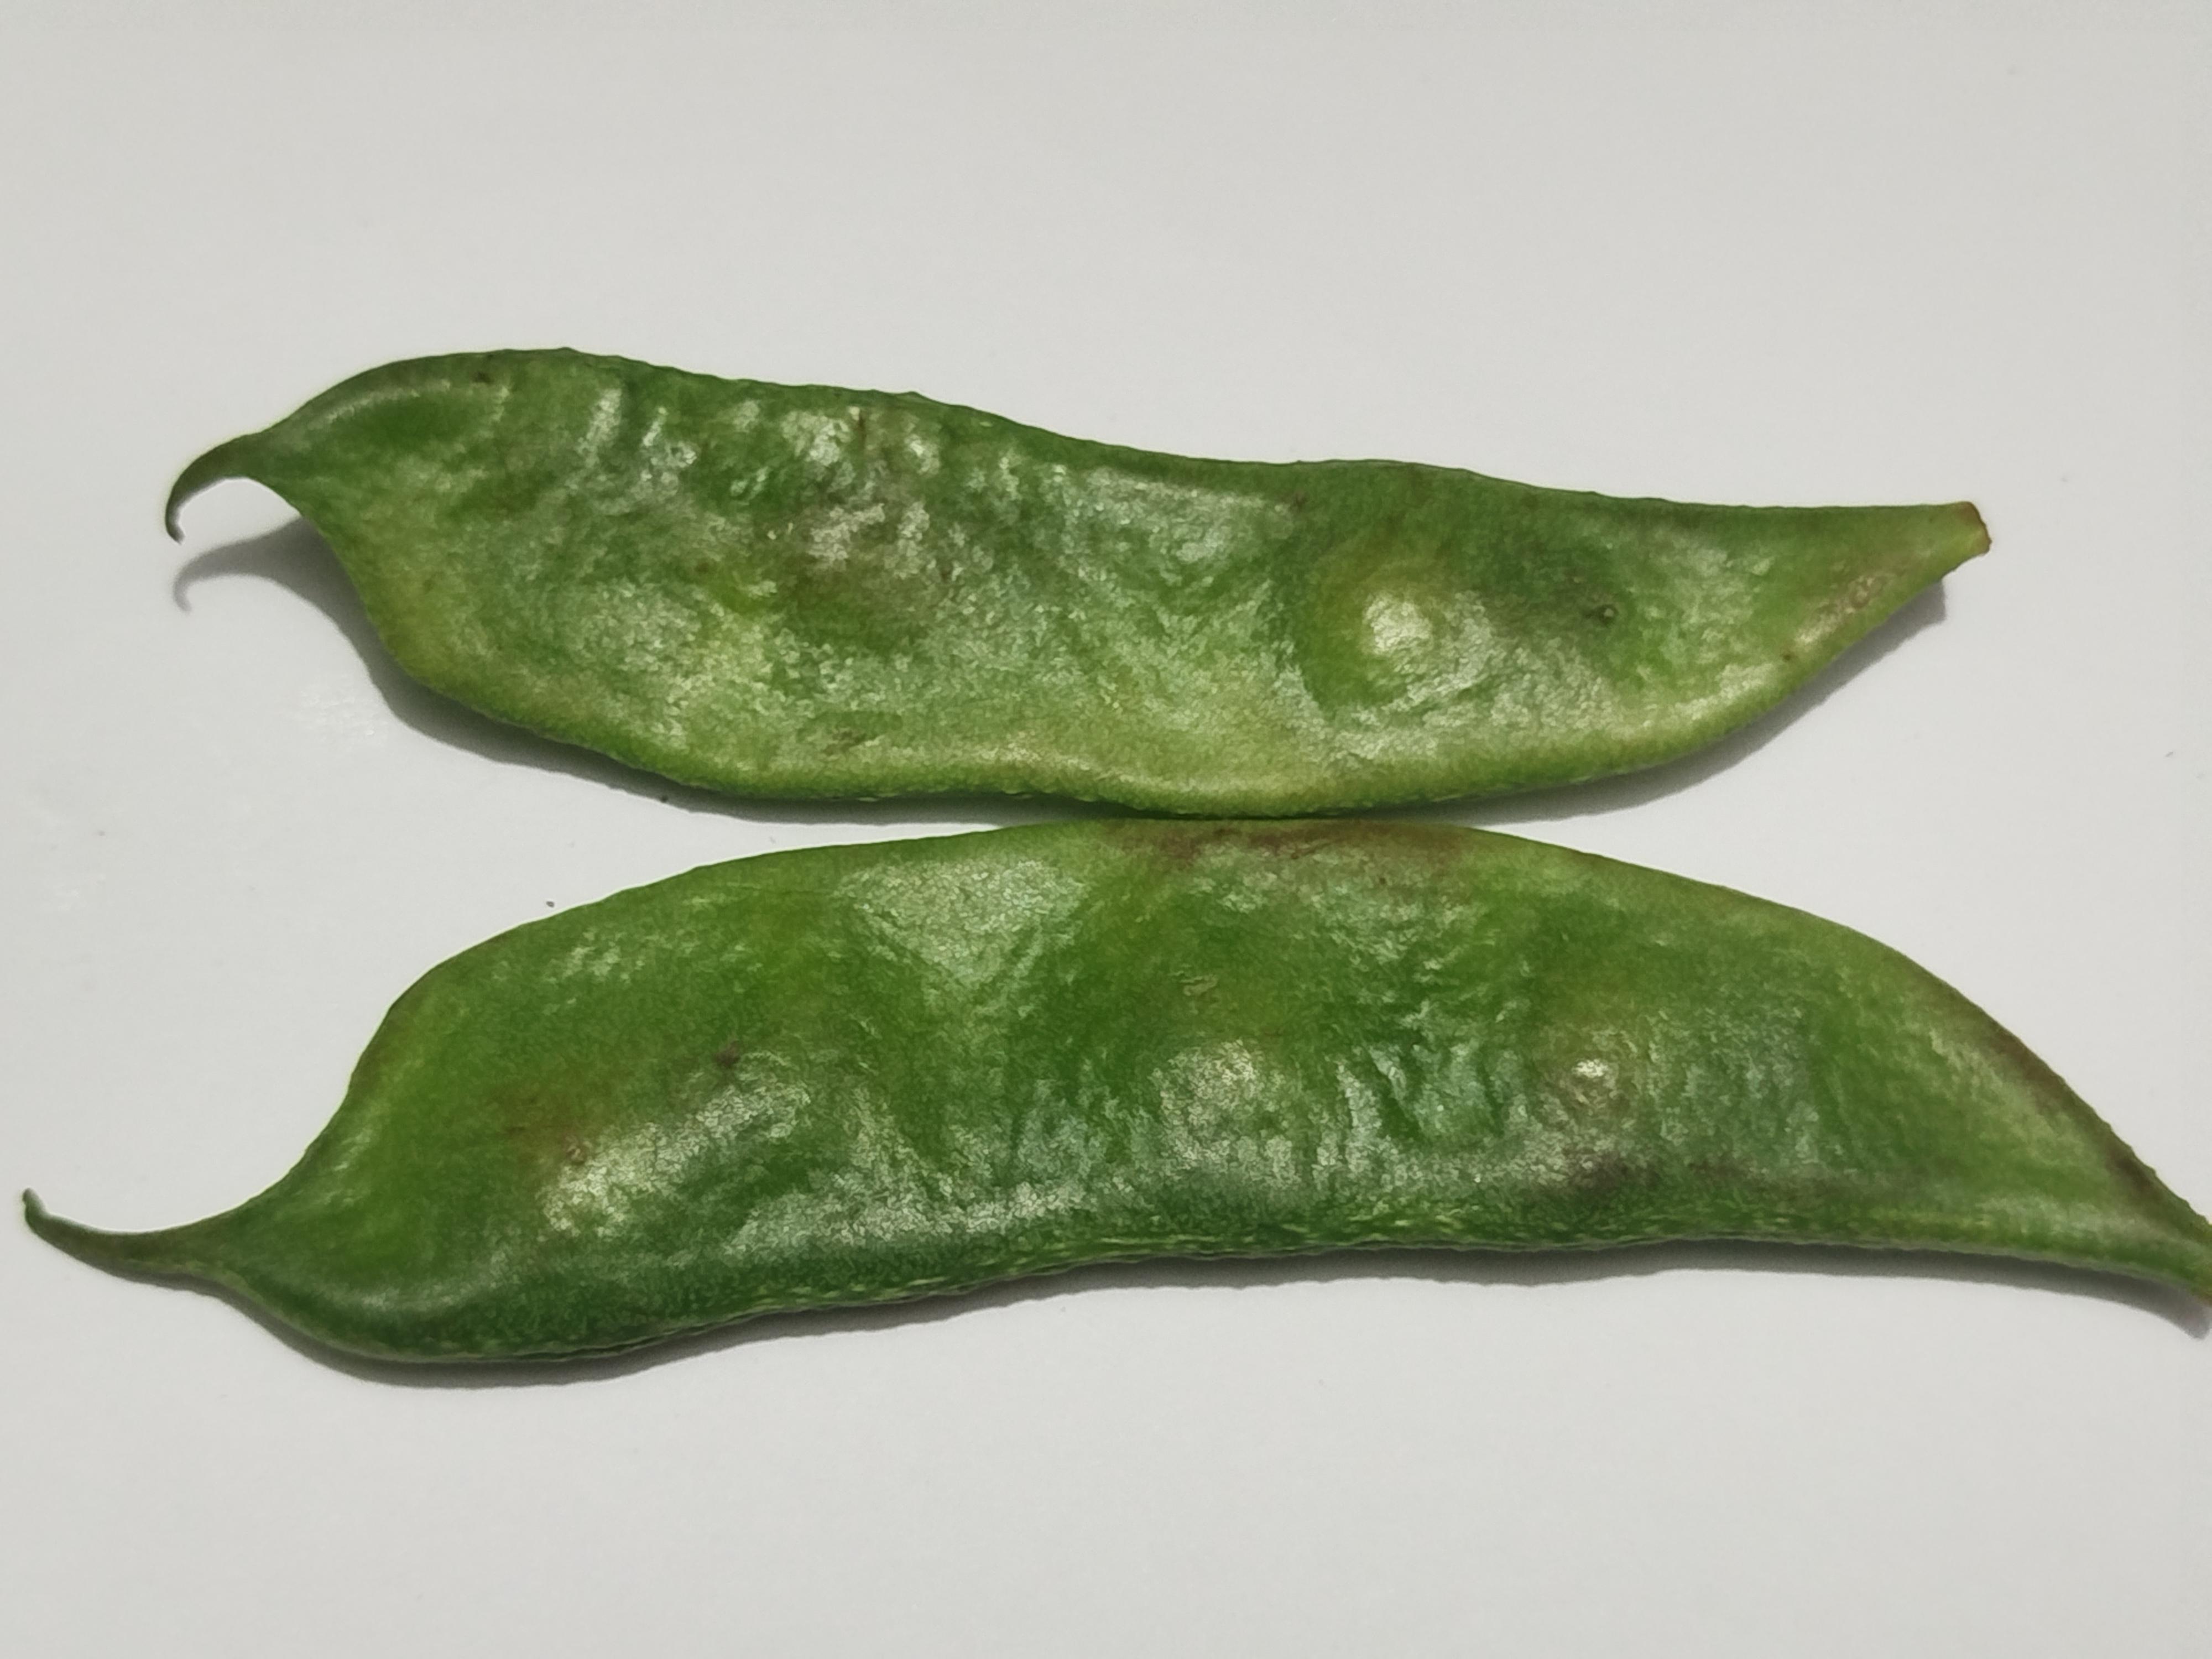
Label: Bean